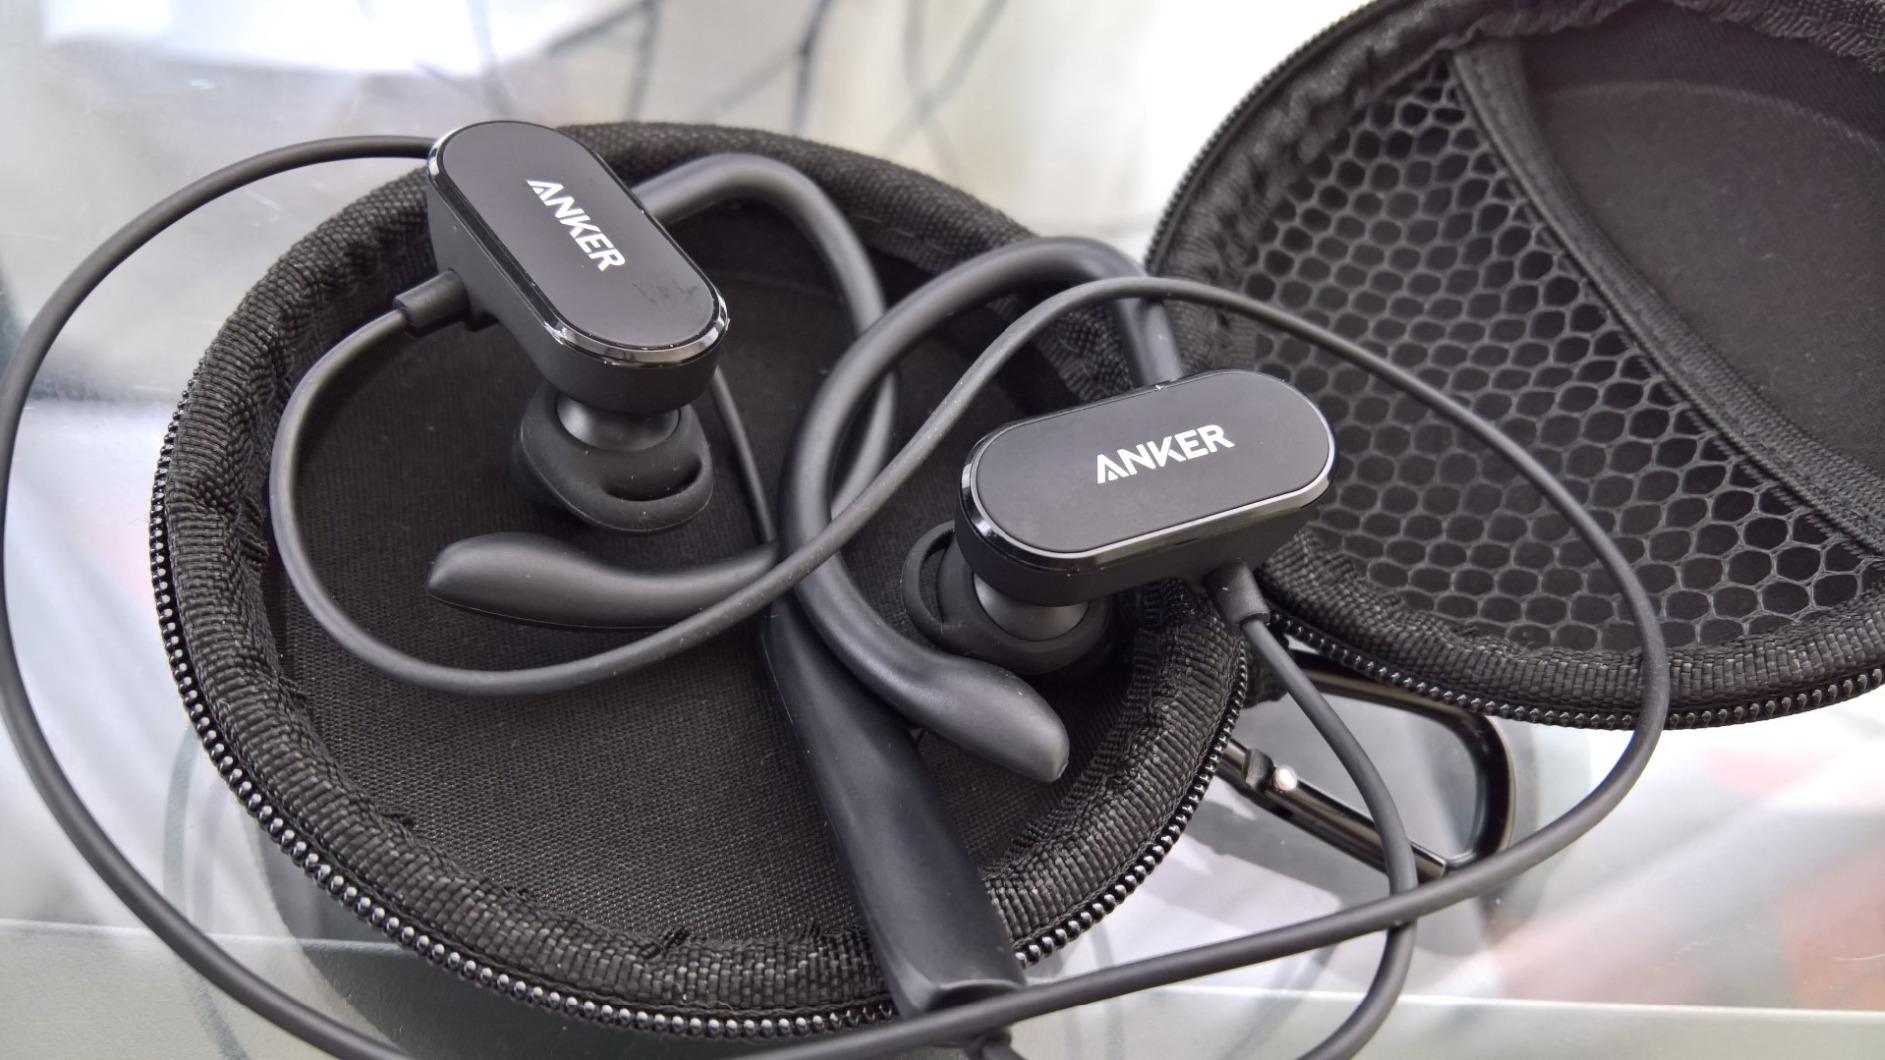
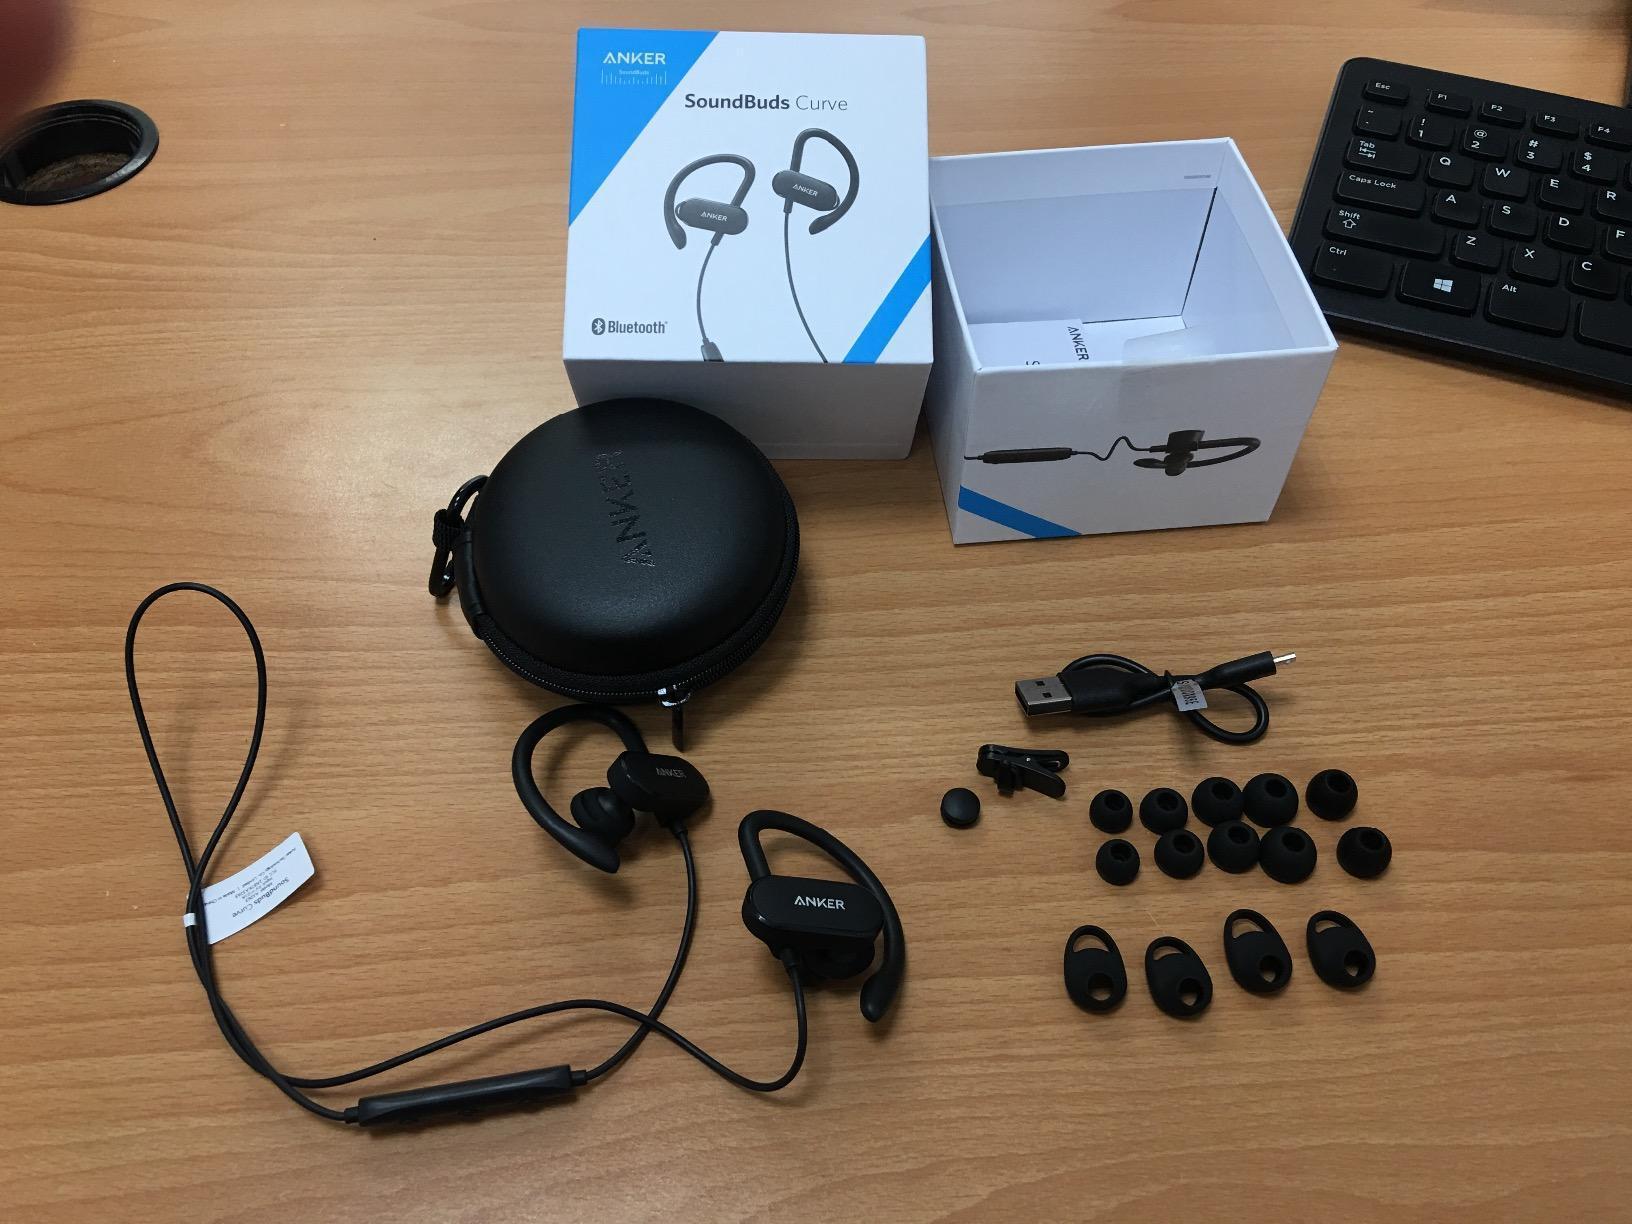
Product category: headphones
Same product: yes